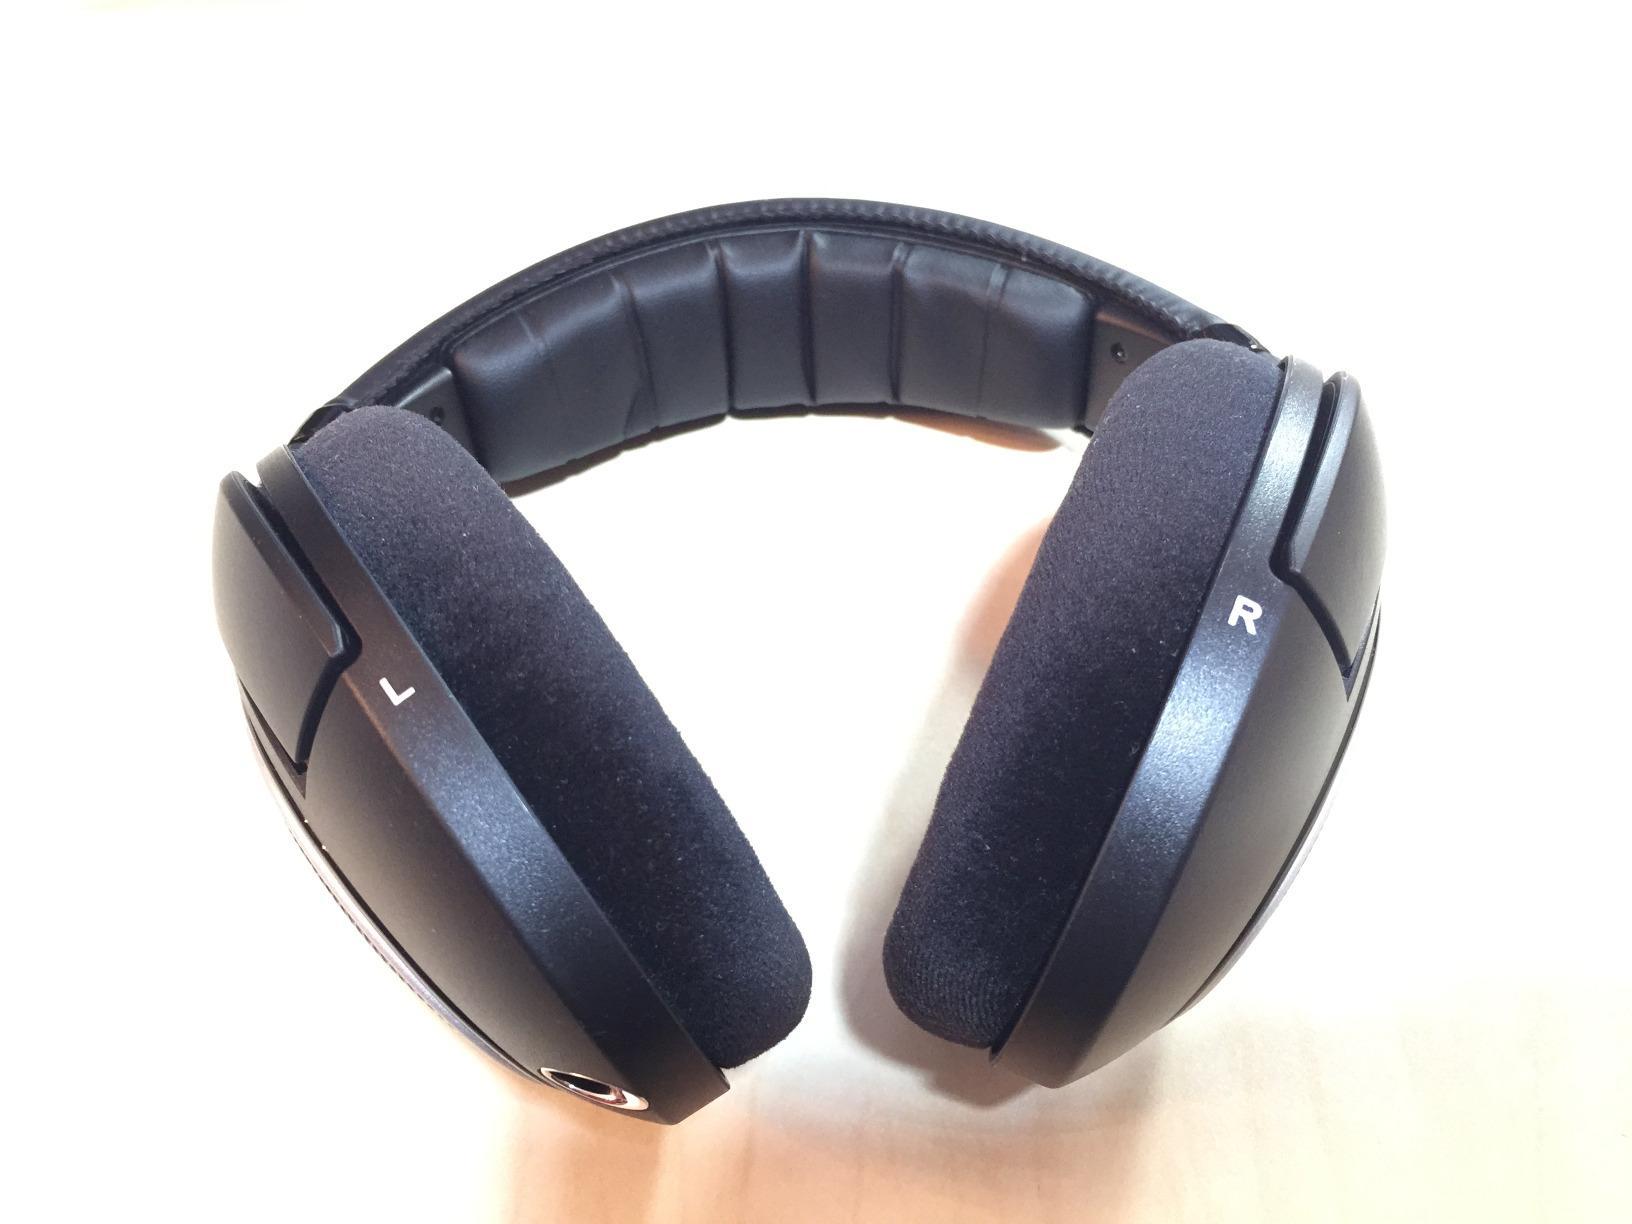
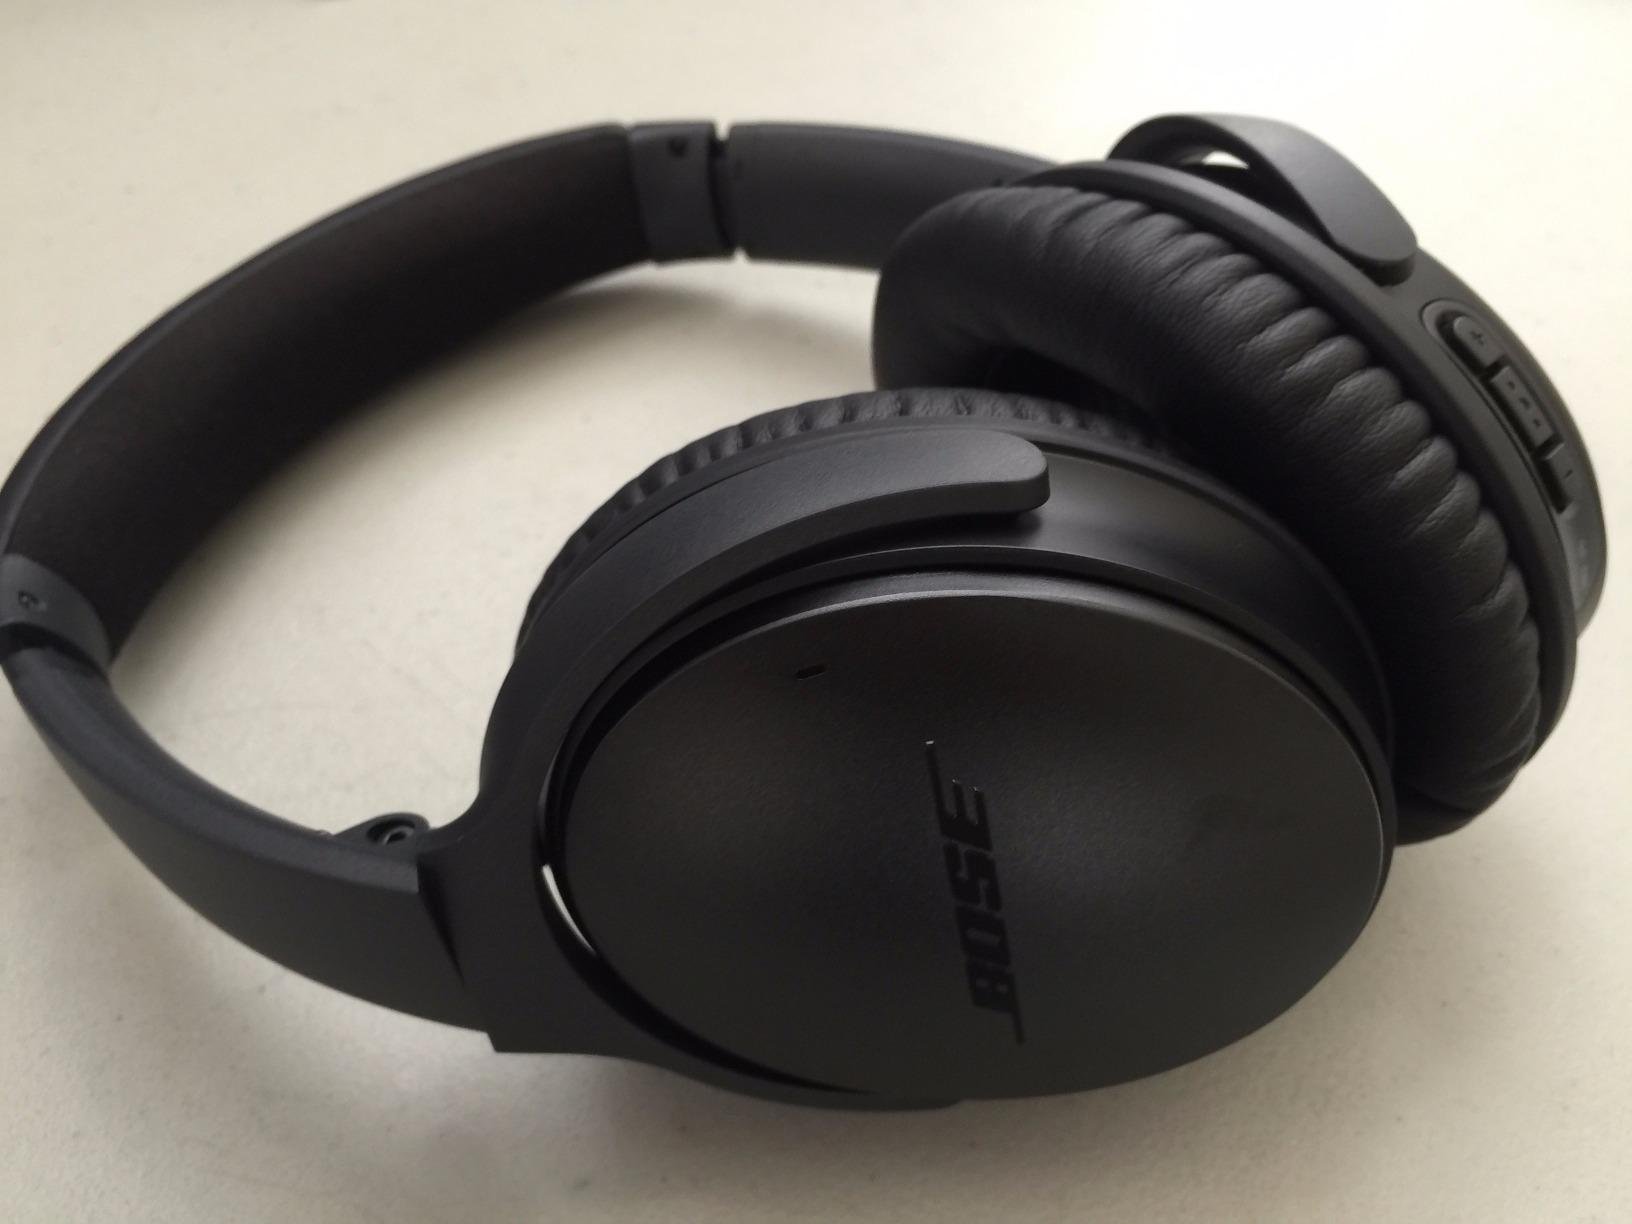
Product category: headphones
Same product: no